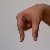
The image shows a hand gesture representing the letter 'Q' in Indian Sign Language.